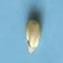
Maize quality: Good